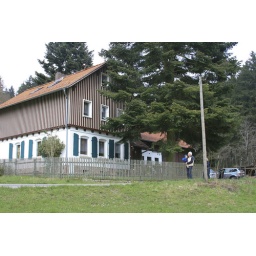
The forest house in Kaltenbach